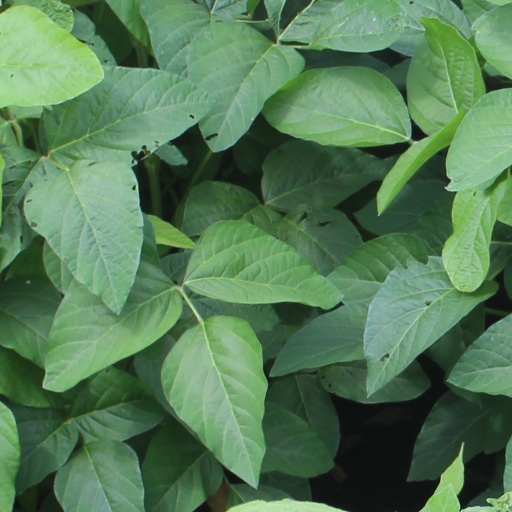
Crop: soybean